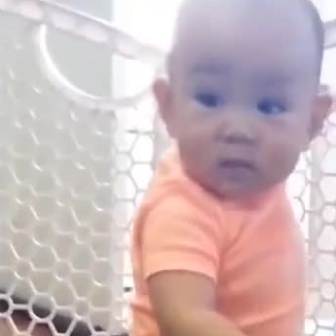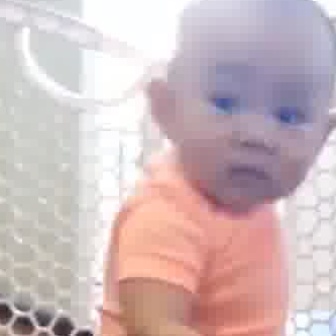
  Please identify the target specified by the bounding box [171,56,307,192] in the first image and locate it in the second image. Return the coordinates in [x_min,y_min,x_max,y_max] format.
Answer: [174,55,324,205]